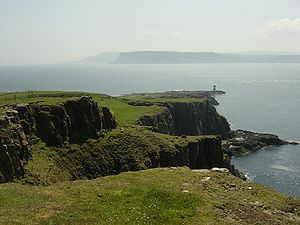
Rathlin / Historie
Rathlin er en ø ud for nordvestkysten af øen Irland. Den ligger i County Antrim i Nordirland, omkring seks kilometer fra kysten 0g kun 25 km fra Skotland. Rathlin er Irlands nordligst beboede ø, der ved folketællingen i 2001 havde 75 indbyggere.